Selborne-Fisher scheme

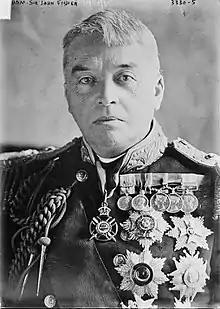
John Fisher

The Selborne-Fisher scheme, or Selborne scheme, was an effort by John Fisher, 1st Baron Fisher, Second Sea Lord, approved by William Palmer, 2nd Earl of Selborne, First Lord of the Admiralty, in 1903 to combine the military (executive) and engineering branches of the Royal Navy. The main goal was to return control over the movement of a ship to the military officer.